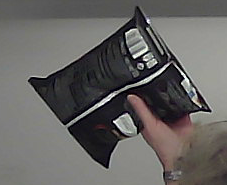
Product: lays_chill